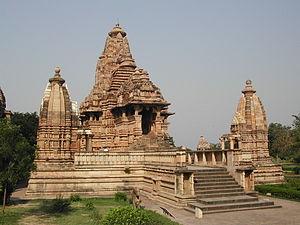
Khajurâho est un village du Madhya Pradesh en Inde. Avant sa destruction, c'était l'une des capitales de la dynastie des Chandela qui, entre le IXᵉ et XIᵉ siècles gouvernait un large royaume englobant presque la totalité du Madhya-Pradesh.
Le temple de Lakshmana est un temple hindou situé à Khajurâho dans l'état du Madhya Pradesh, en Inde, dédié à Vaikuntha-Vishnou. Vaikuntha est la demeure de Vishnu, gardés par les Jaya-Vijaya. Il a été construit par un roi Chandela vers 930-950.